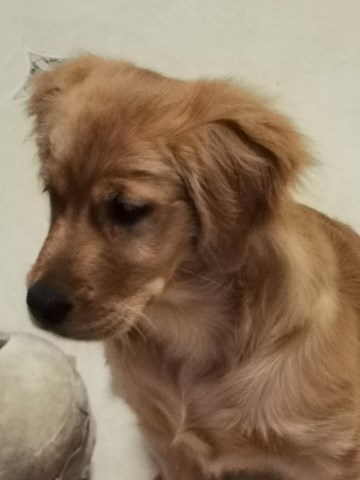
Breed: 5355-n000126-golden_retriever